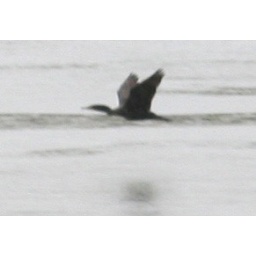
[Previously labelled Murre--shoulda looked in the bird book BEFORE posting]